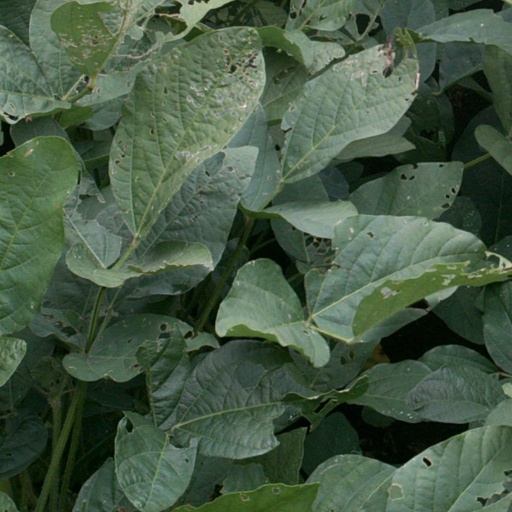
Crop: soybean